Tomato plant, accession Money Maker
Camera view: tilt-top (135 deg); turntable rotation: 300 degrees
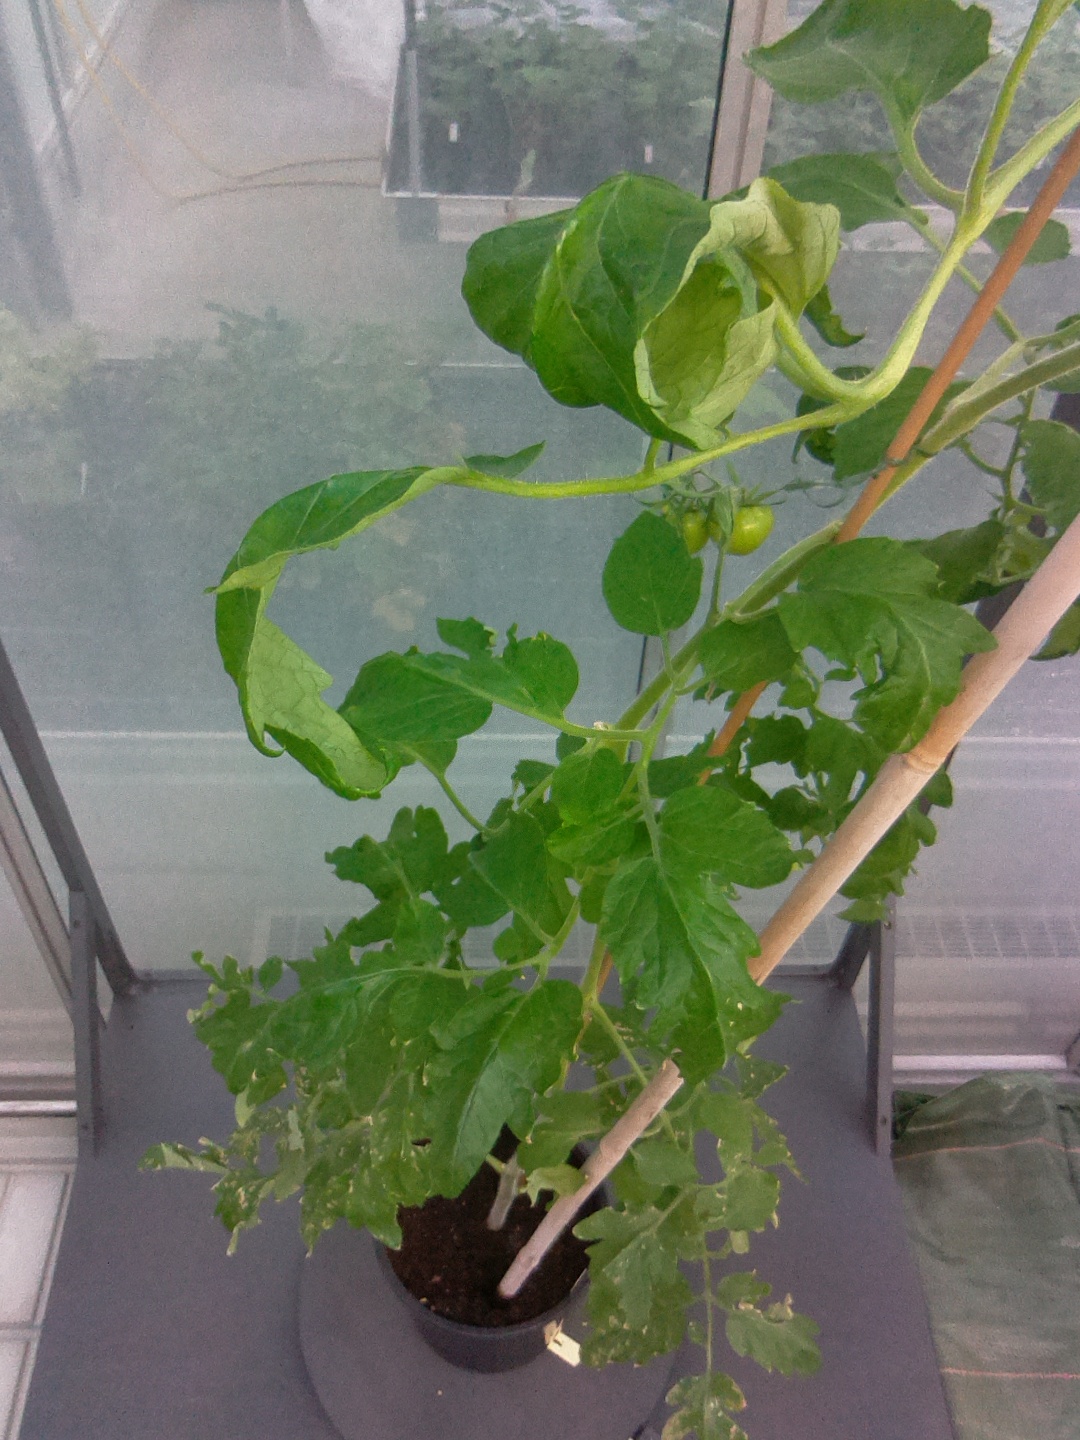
BBCH growth stage 71: 10%-20% of final fruit size